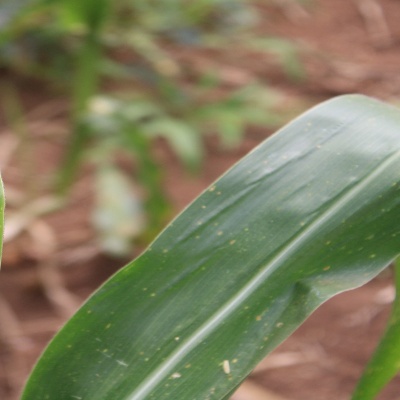
Crop: Maize
Condition: leaf spot